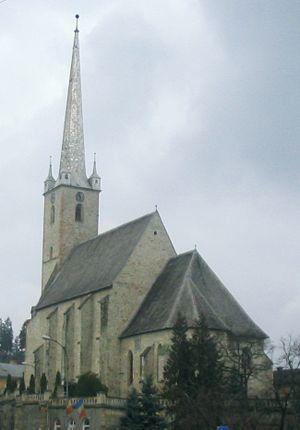
Dej est une ville de Transylvanie, en Roumanie. Elle est située à 60 km au nord de Cluj-Napoca, dans le județ de Cluj, au confluent des Grand et Petit Someș.